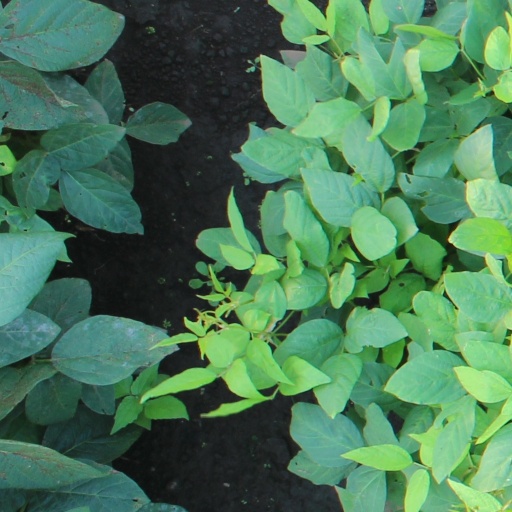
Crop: soybean